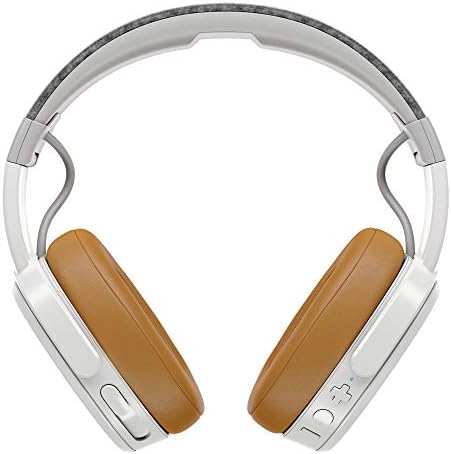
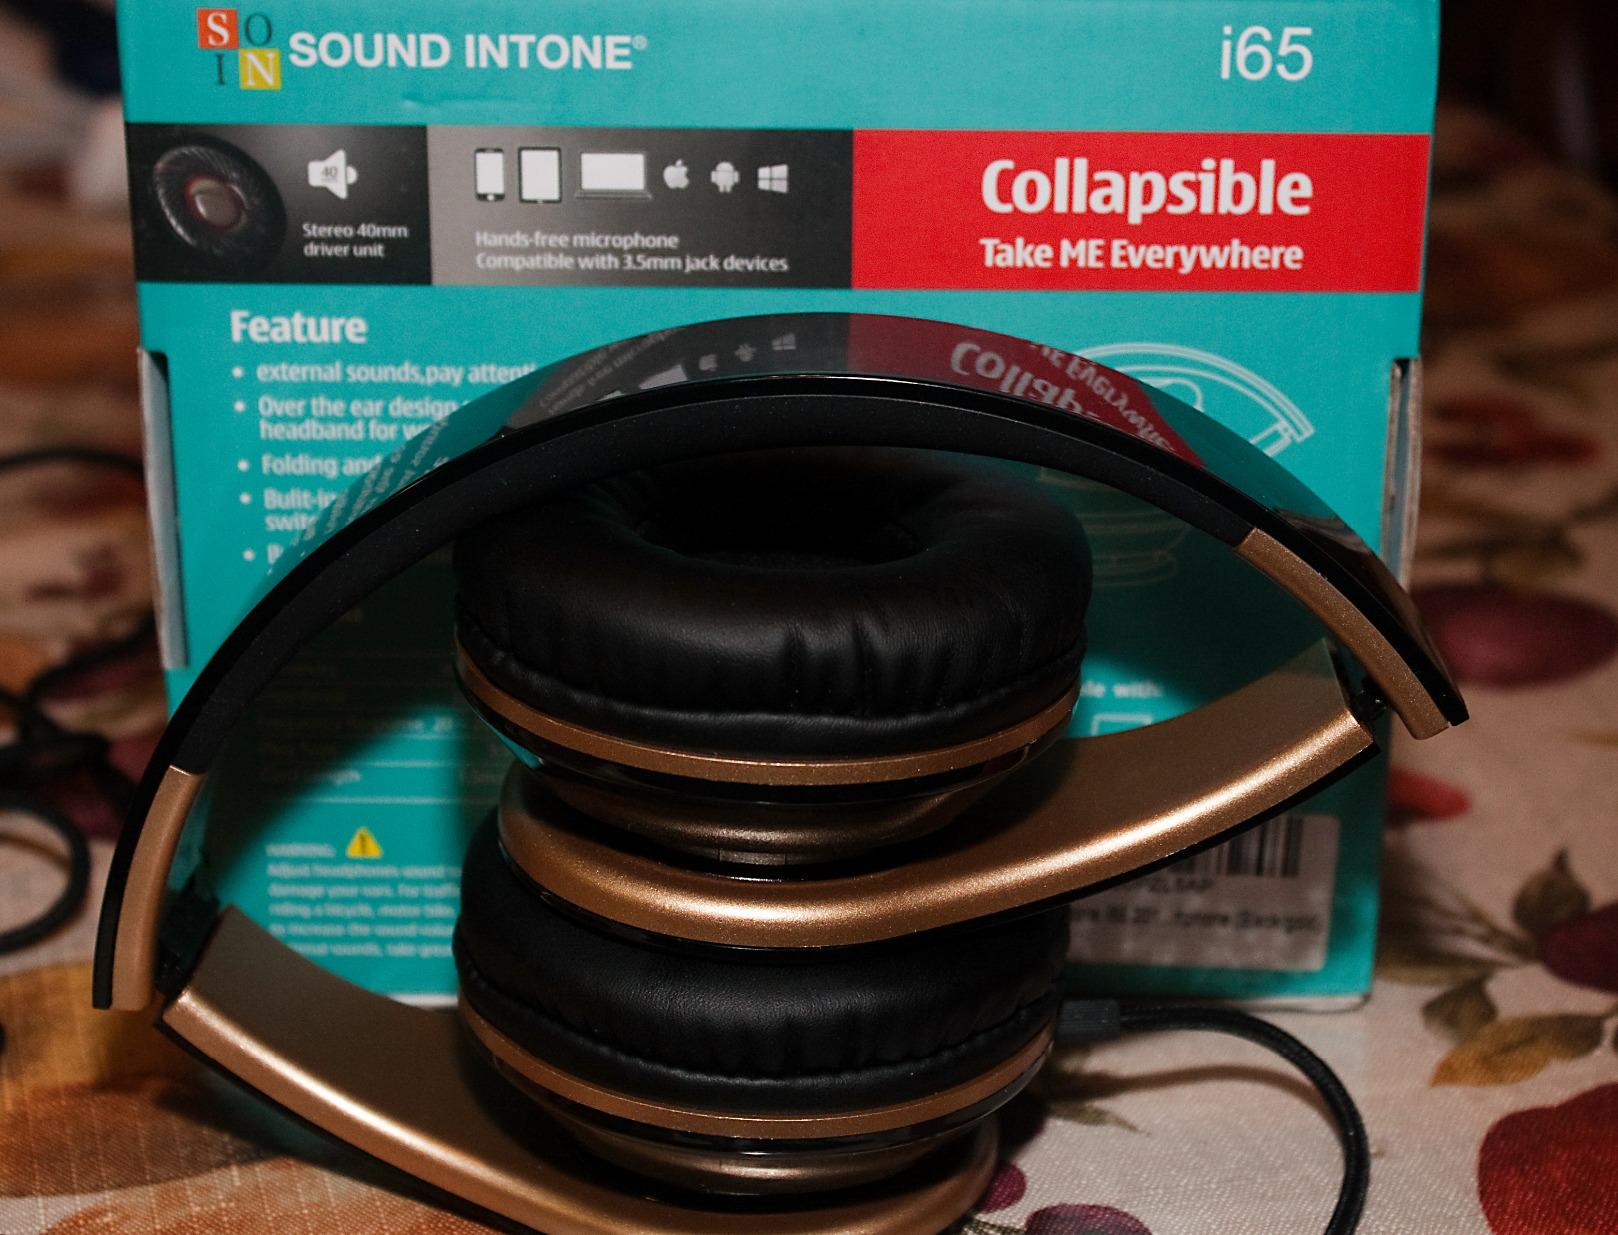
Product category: headphones
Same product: no